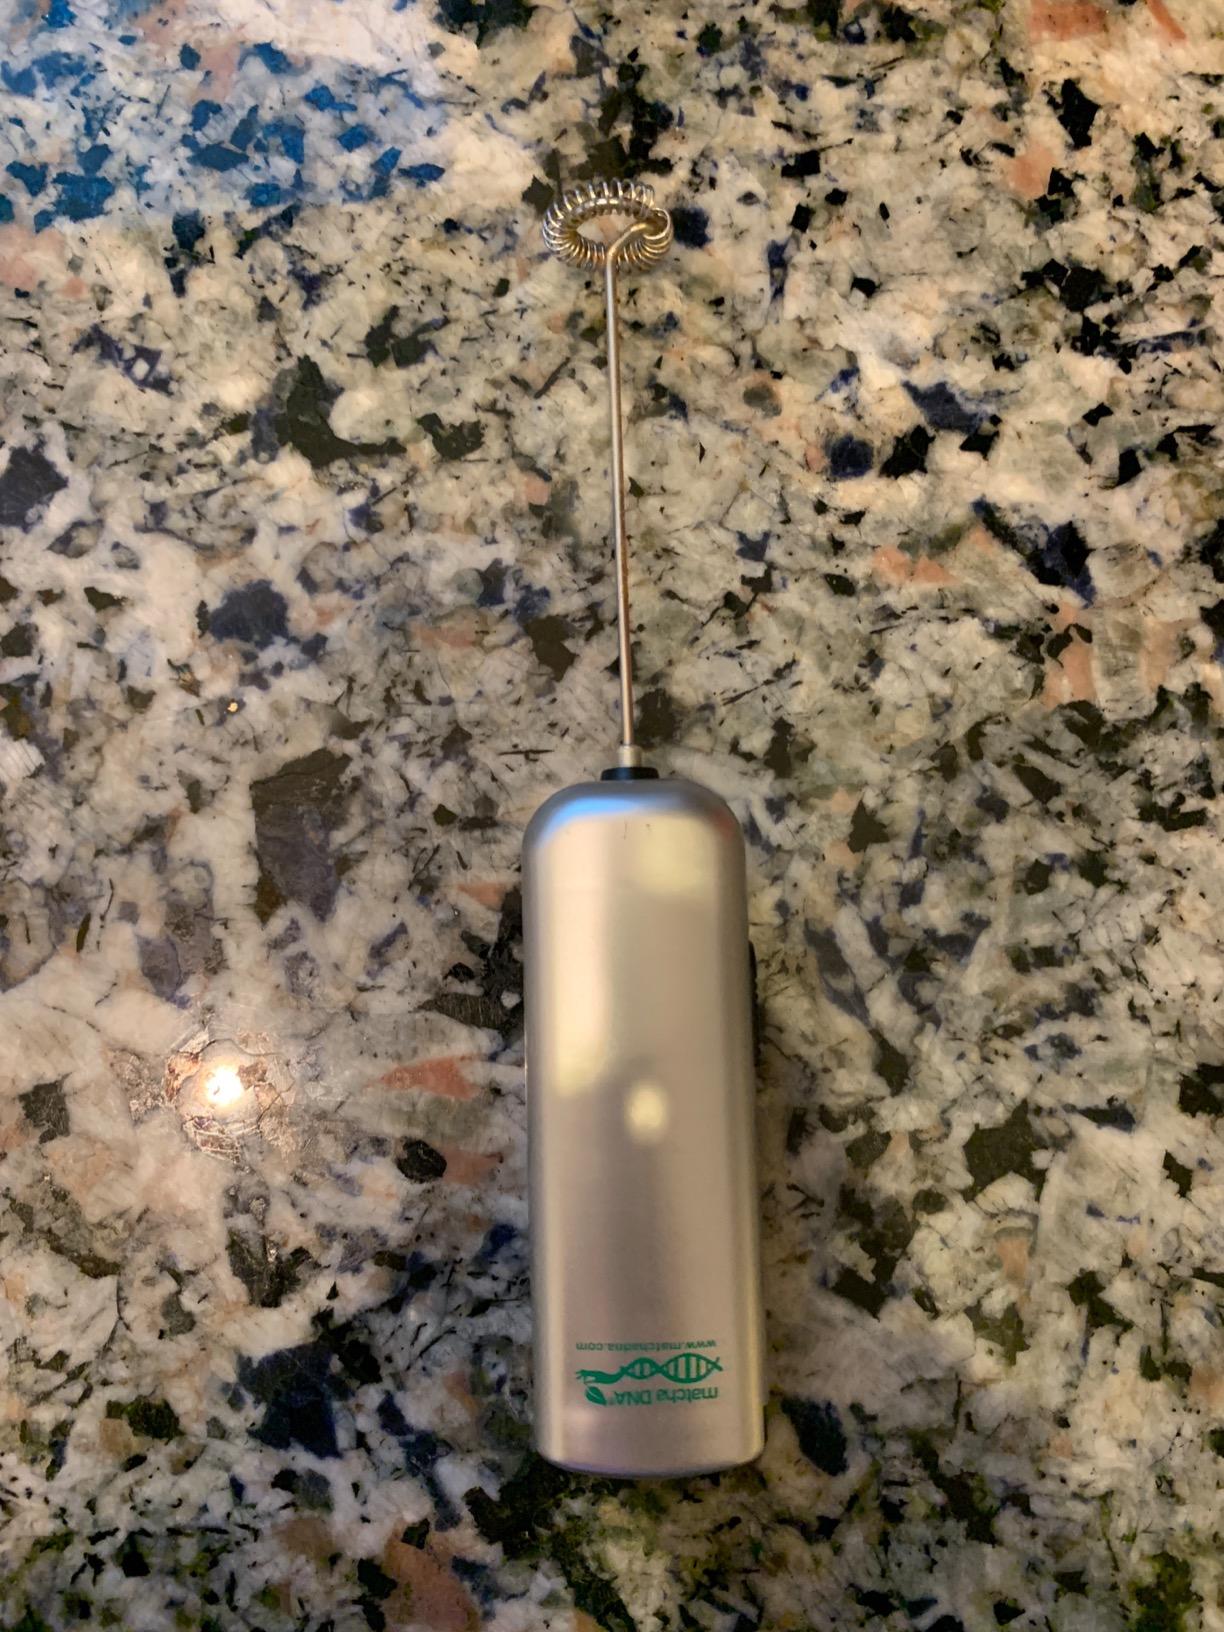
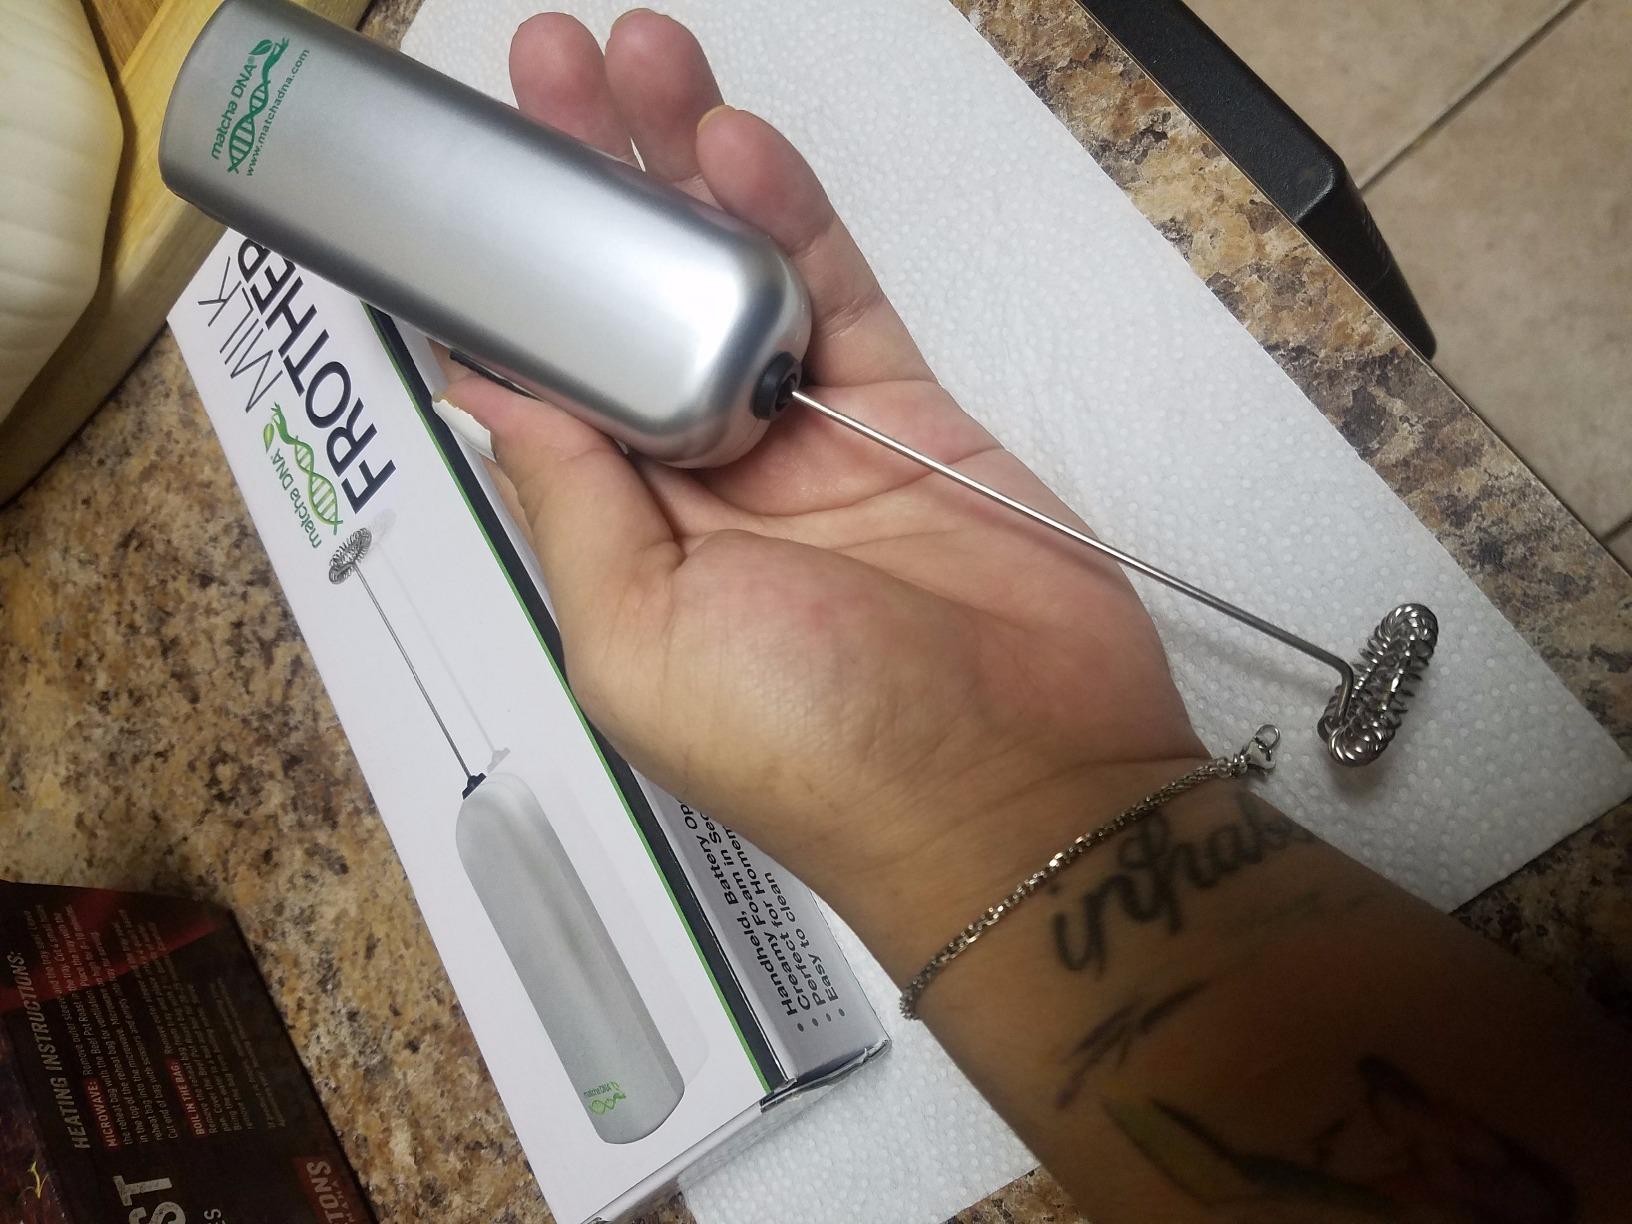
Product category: items_mixer
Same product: yes